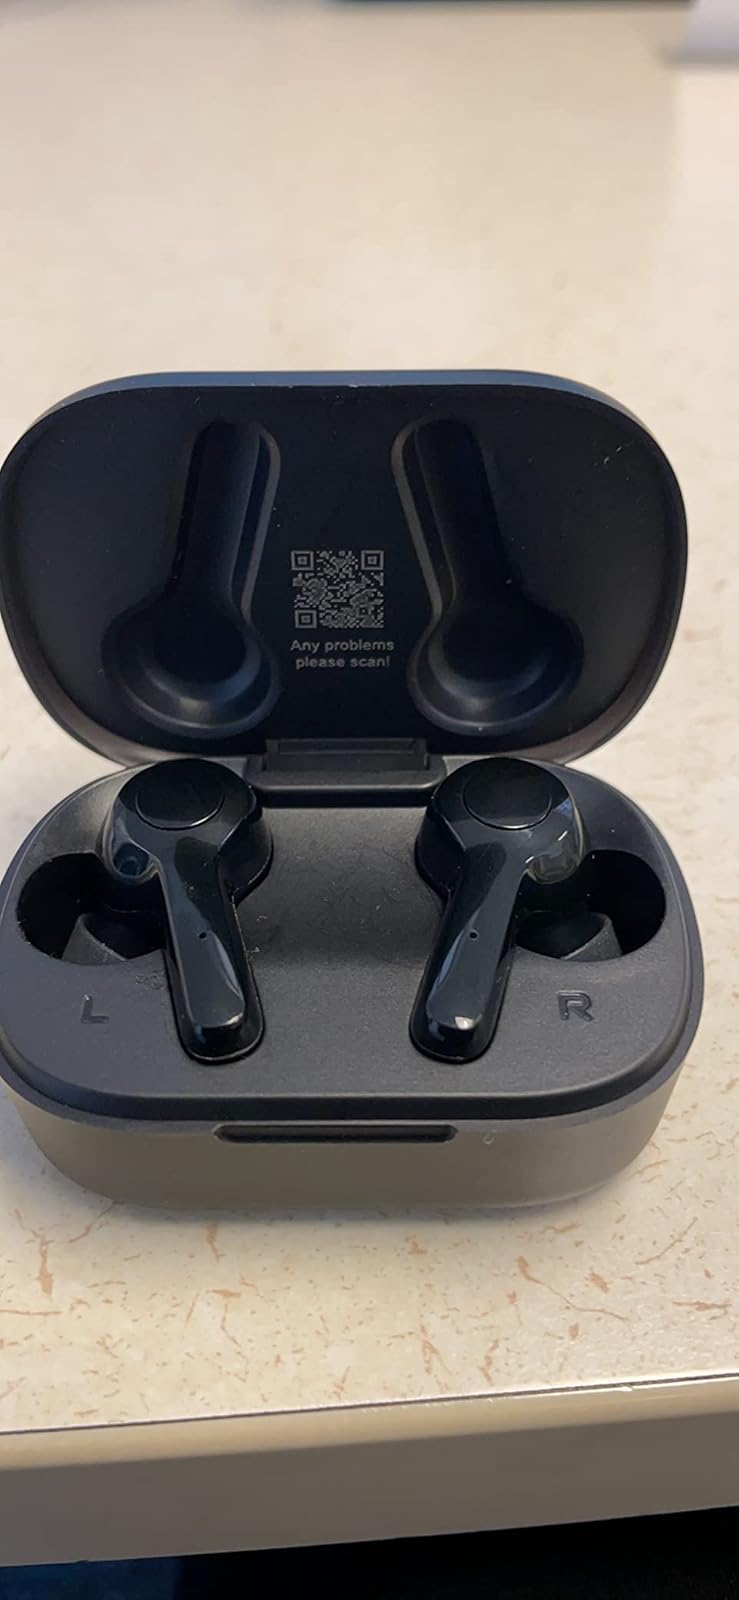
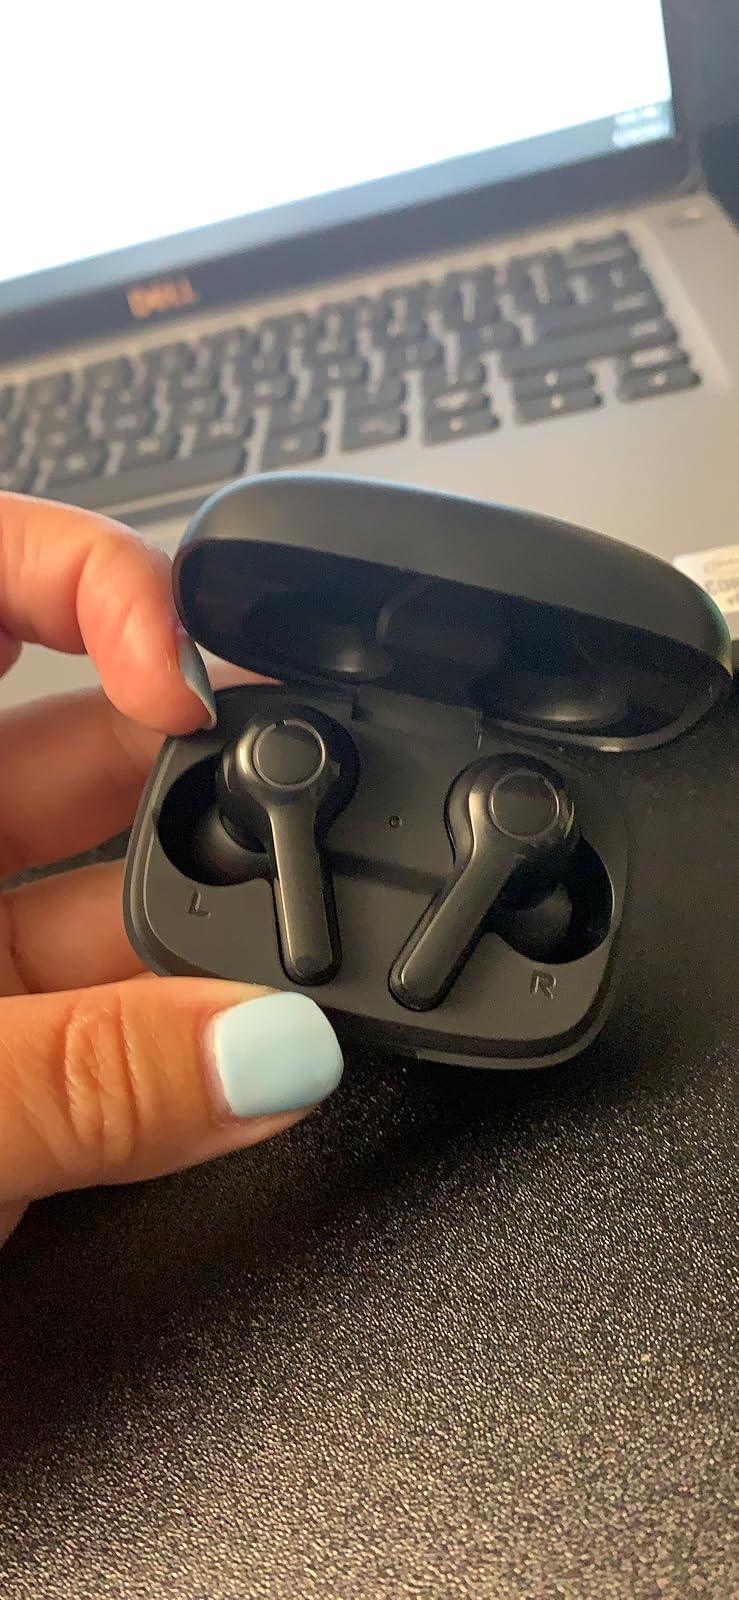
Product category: earbuds
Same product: no